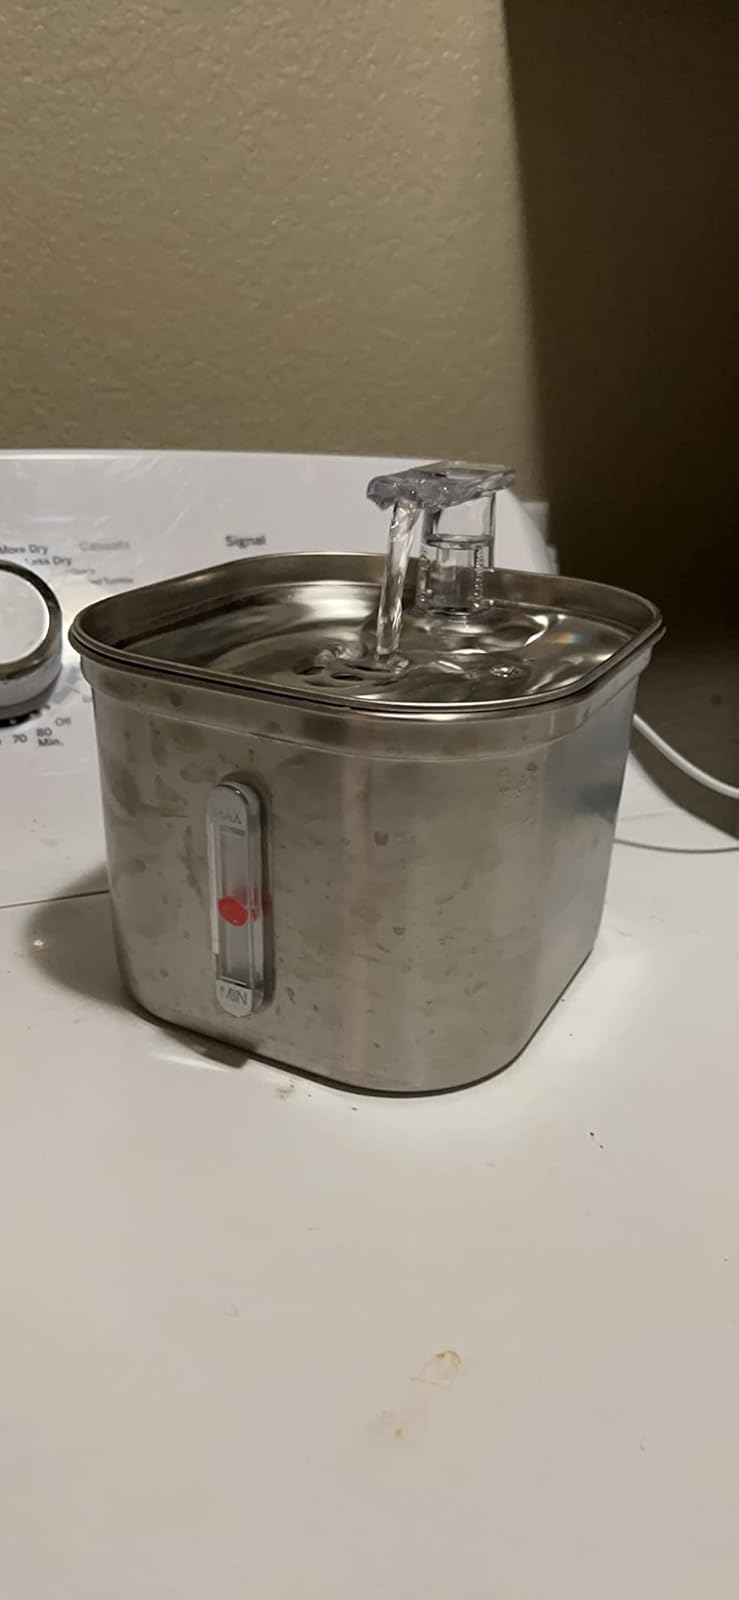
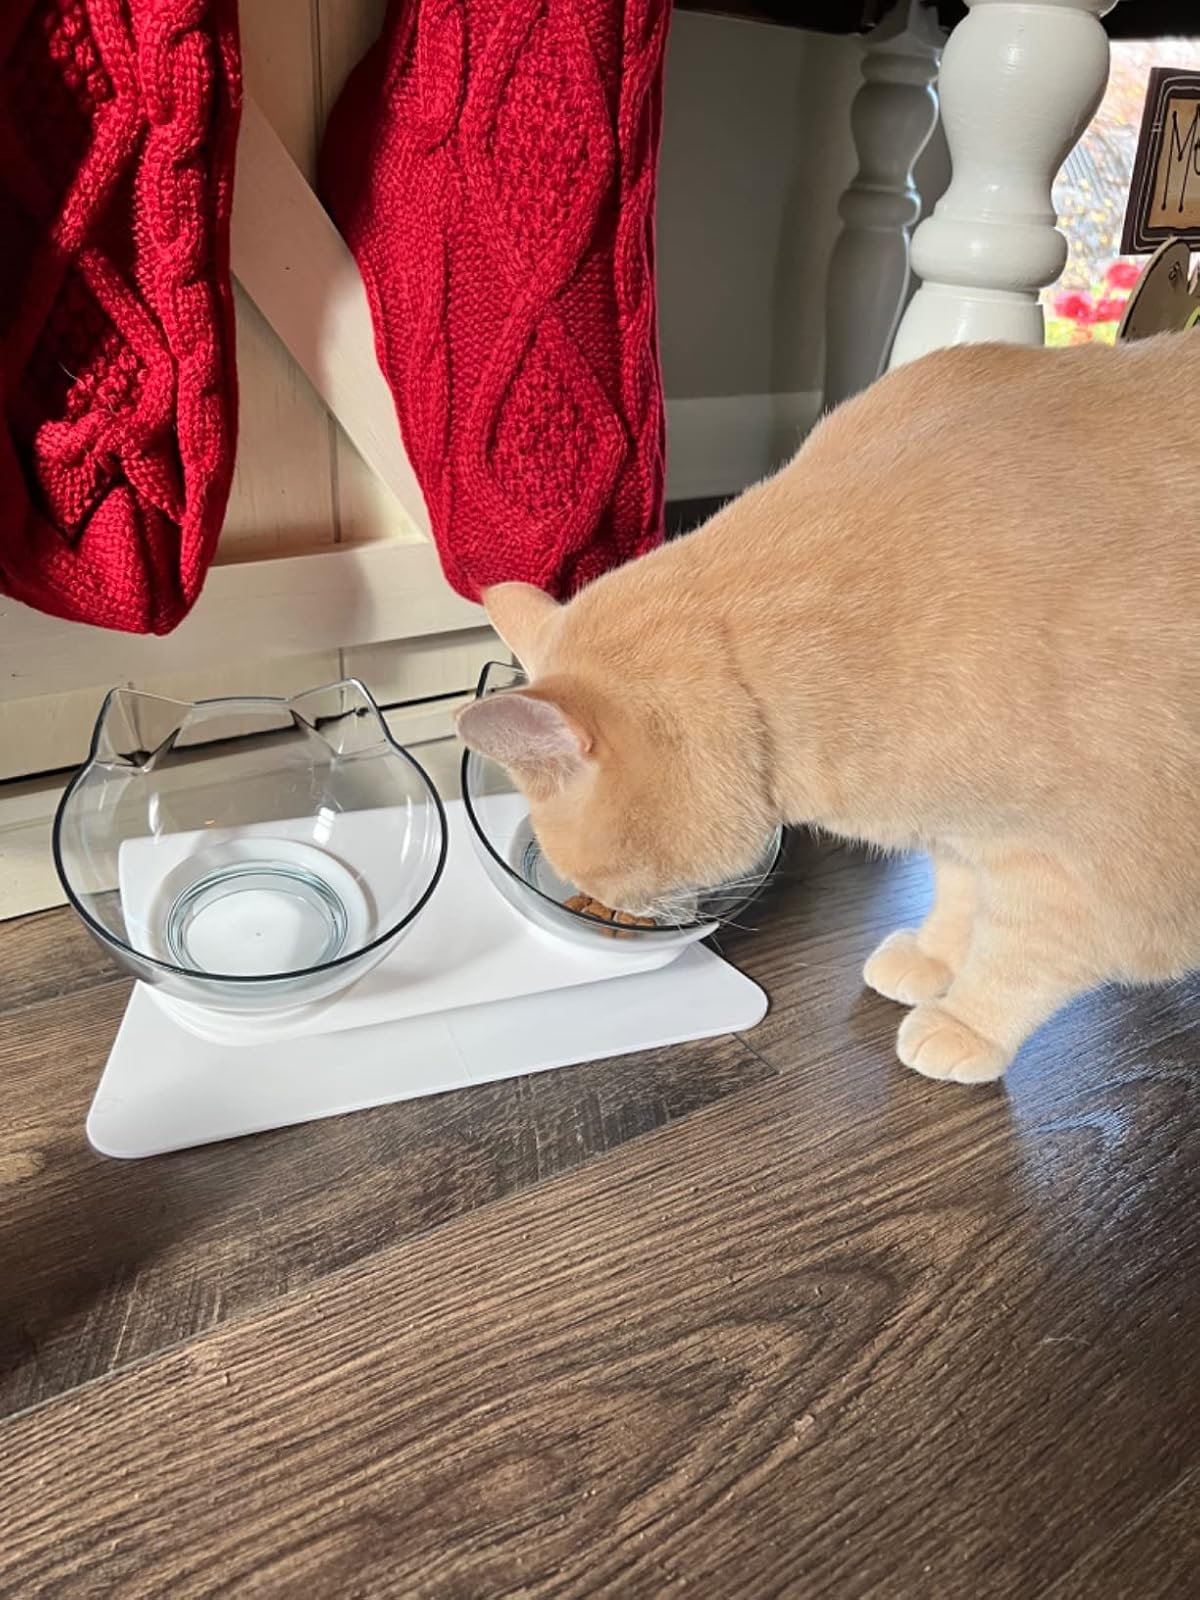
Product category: items_bowl
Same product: no